Andrey Batt

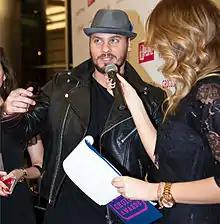
Andrey Batt at the ""Oops! Choice Awards"" 2014

Andrey began performing in 2009, appearing in several commercials and television roles. His first acting appearance was in NTV Plus channel sports commercial. Later, he starred in several TV shows like "Wedding Ring" on Channel One and "The Capital of Sin (Success by All Means)", where his co-stars was famous Russian actors and Viktoriya Tolstoganova.